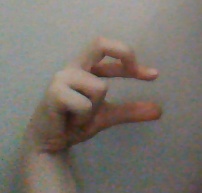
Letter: thal